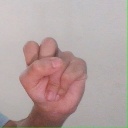
अक्षर: स